Frank H. Goodyear

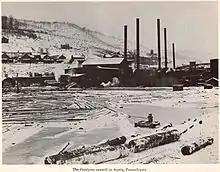
The Goodyear sawmill in Austin, Pennsylvania

In 1887, Goodyear and his brother Charles, who gave up his law practice, formed a lumber company named F. H. & C. W. Goodyear. They invested in timberlands, lumber mills, coal, and railroads in remote areas of Pennsylvania and New York. They bought up large tracts of timberland that were considered inaccessible for harvest, because the lands were isolated and away from the streams that were typically used to transport logs. To access the timber, they built railroad spurs for transport, and local sawmills to process the trees into lumber. In many areas, they built company towns for workers in the isolated sawmills. They achieved great financial success with these strategies.